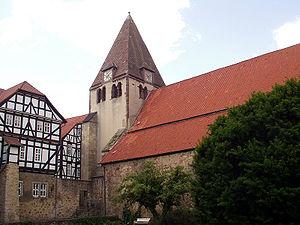
Kaufungen est une commune d'Allemagne, proche de Cassel, dans le land de Hesse.
L'abbaye de Kaufungen est une ancienne abbaye bénédictine à Kaufungen, dans le Land de Hesse et le diocèse de Fulda.